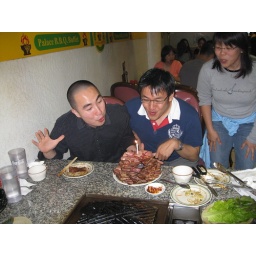
The boys were fighting over the candle